Pleurota bicostella

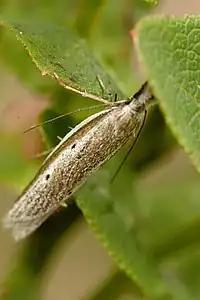

The wingspan is about 24 mm. The forewings are fuscous, irrorated with whitish; a white costal streak from base to near apex, edged beneath by a brown streak; stigmata black. Hindwings are grey. The larva is pinkish-grey, marbled with brown on sides; dorsal and subdorsal lines brownish; dots blackish; head and plate of 2 yellowish -brown, latter darker-marked.